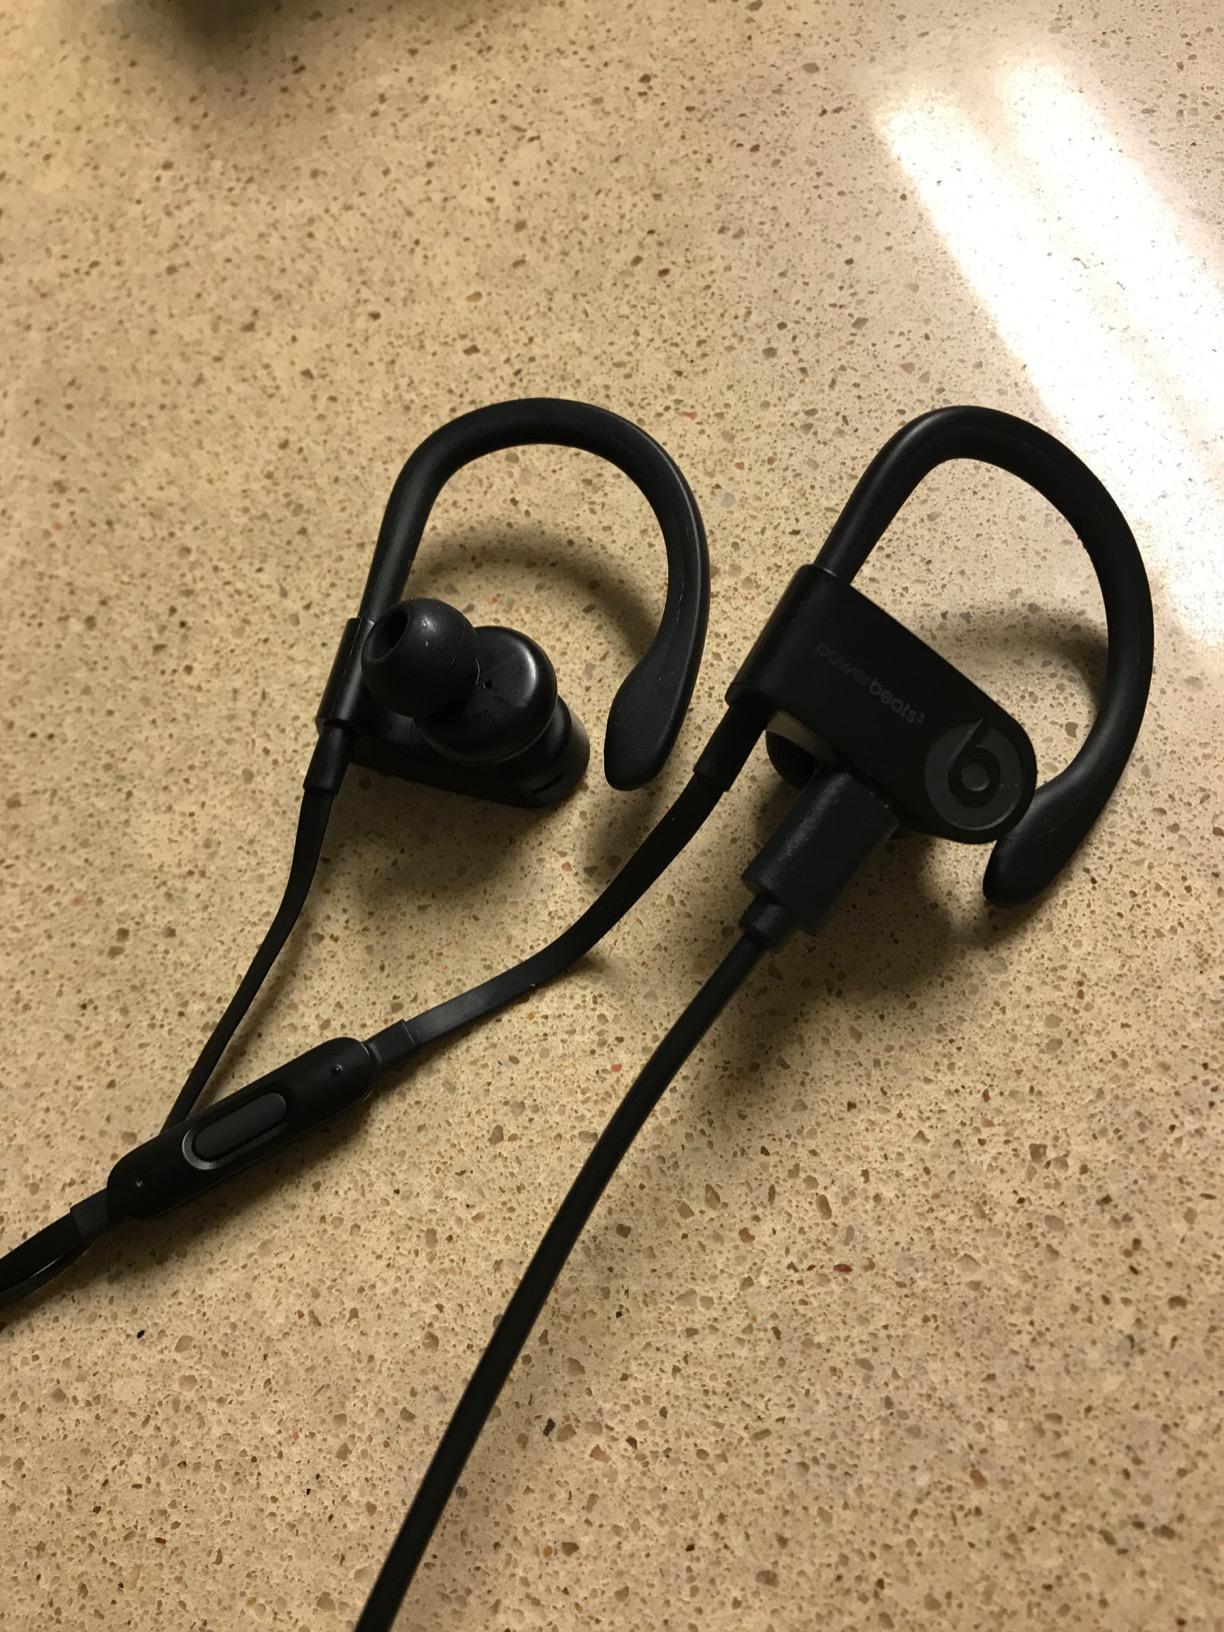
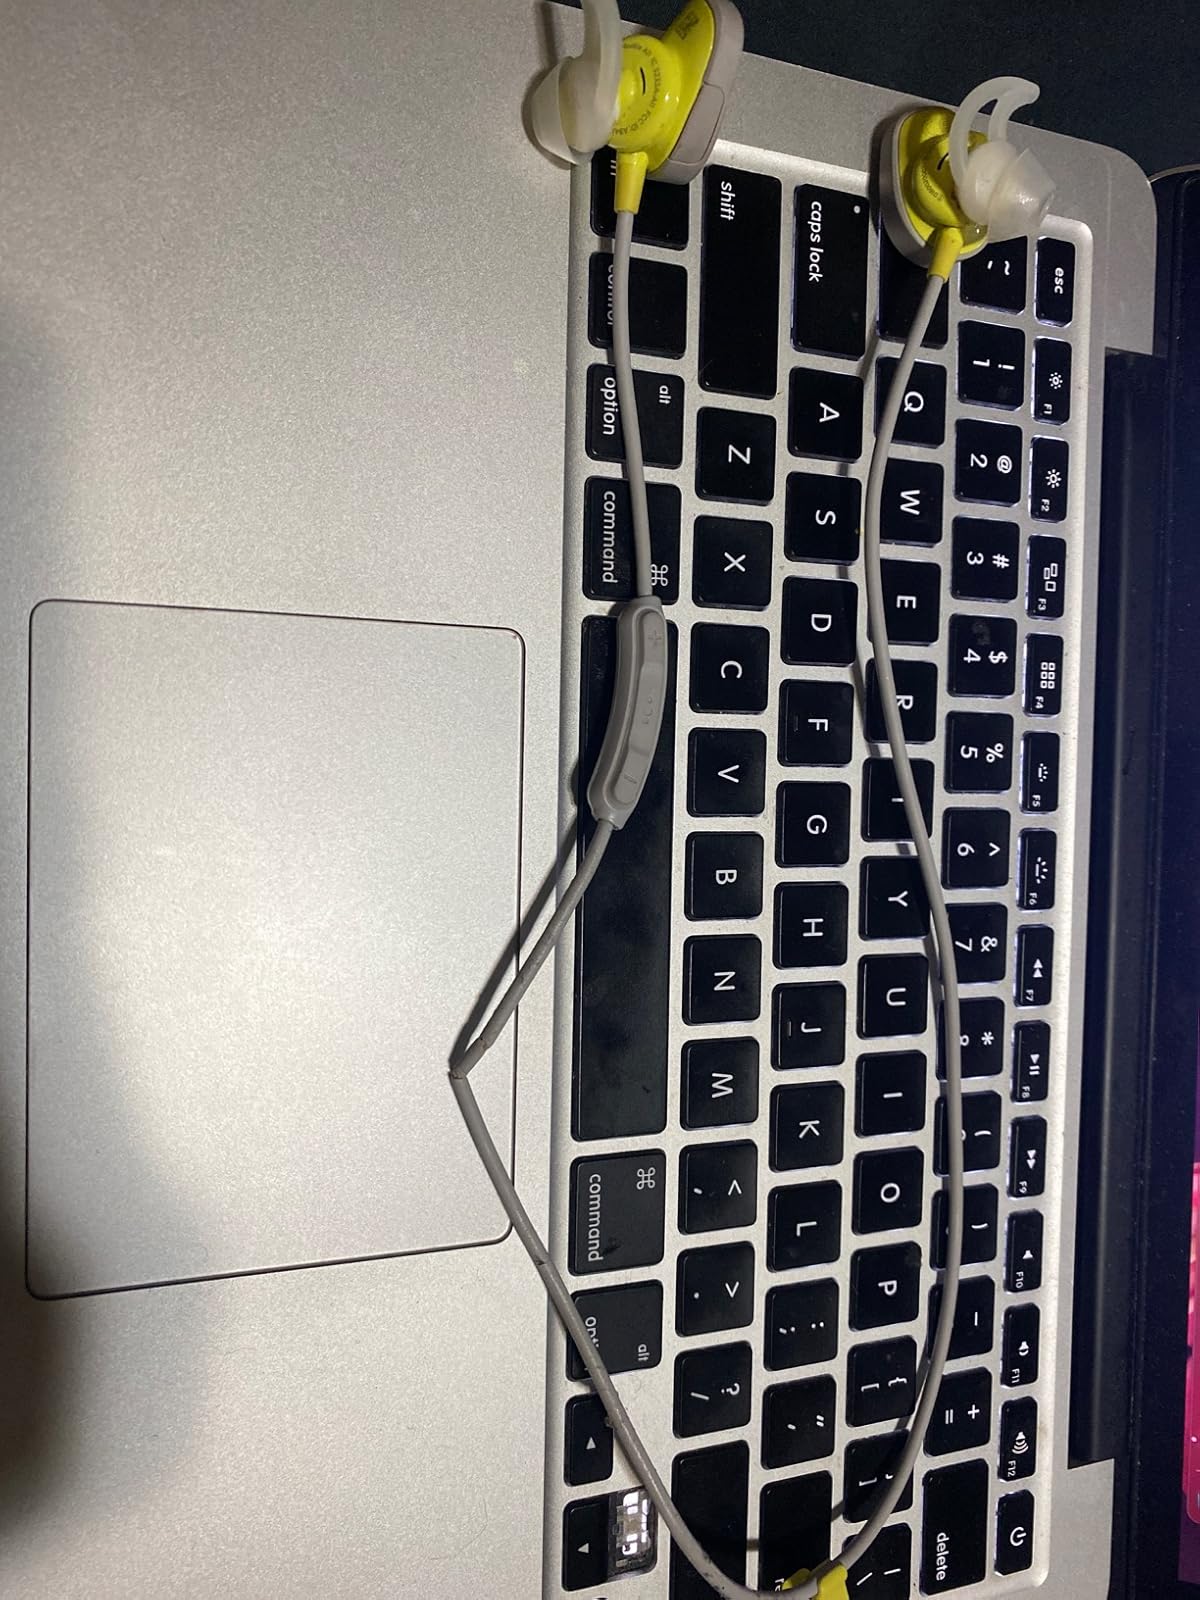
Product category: headphones
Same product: no